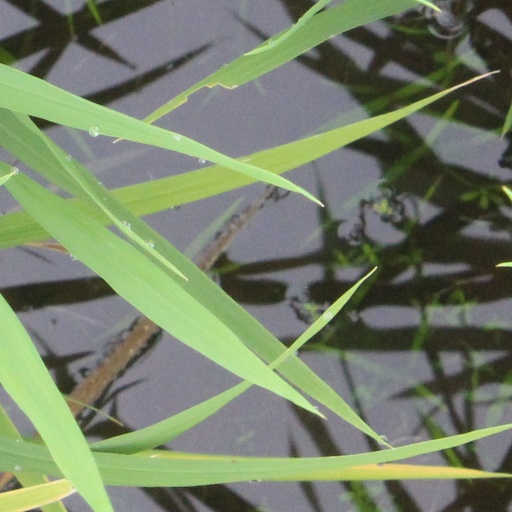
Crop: rice